Feudal barony of Dunster

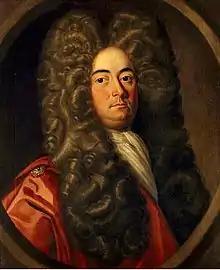
Alexander Luttrell (1663–1711)

Col. Francis Luttrell (1659–1690), younger brother. He matriculated at Christ Church, Oxford in 1676 and was MP for Minehead 1679–90. He married a wealthy heiress, Mary Tregonwell (died 1704), only daughter and sole heiress of John Tregonwell of Milton Abbey, Dorset, and the couple made many extravagant alterations to the Castle, including the addition of the carved wooden staircase and a new dining-room with elaborate plasterwork ceilings. An inventory dated 1690 survives, which lists the sumptuous fittings and furnishings at that date. By his wife Mary Tregonwell he had two daughters, Mary and Frances, and a son and heir Tregonwell Luttrell (1683–1703), of Dunster Castle, who died without children.